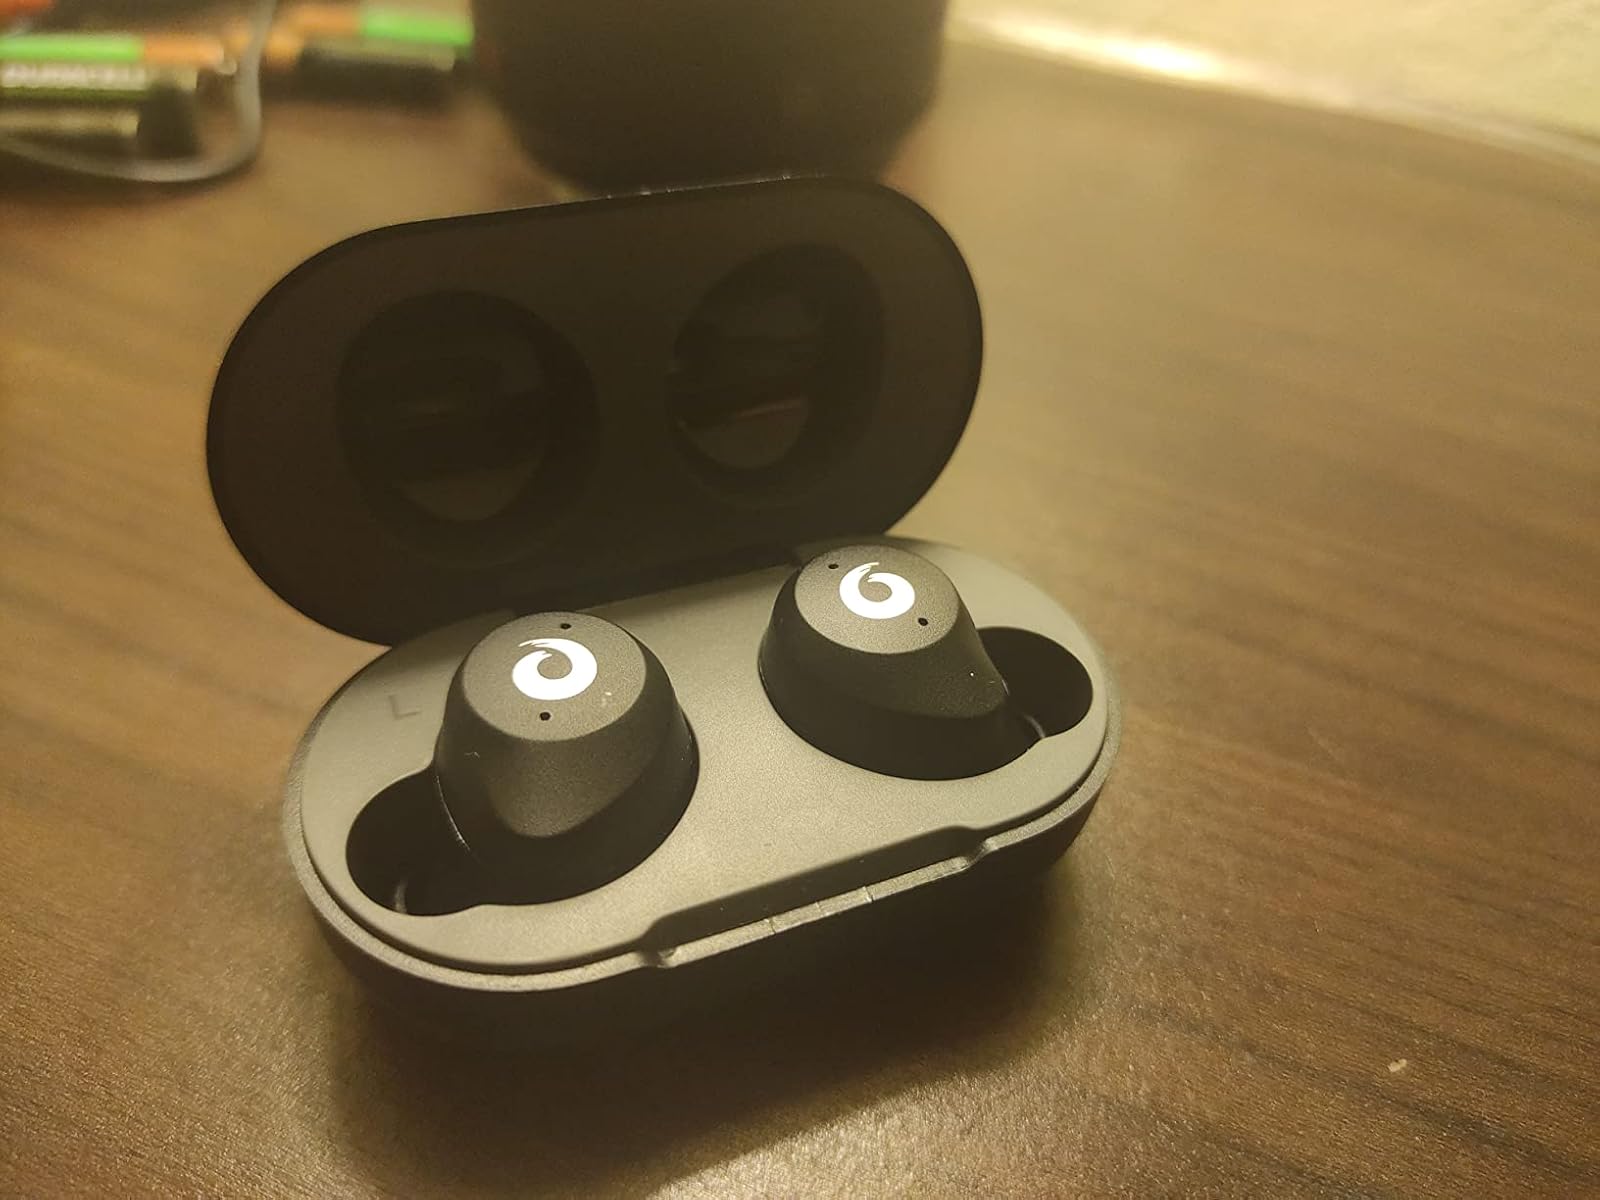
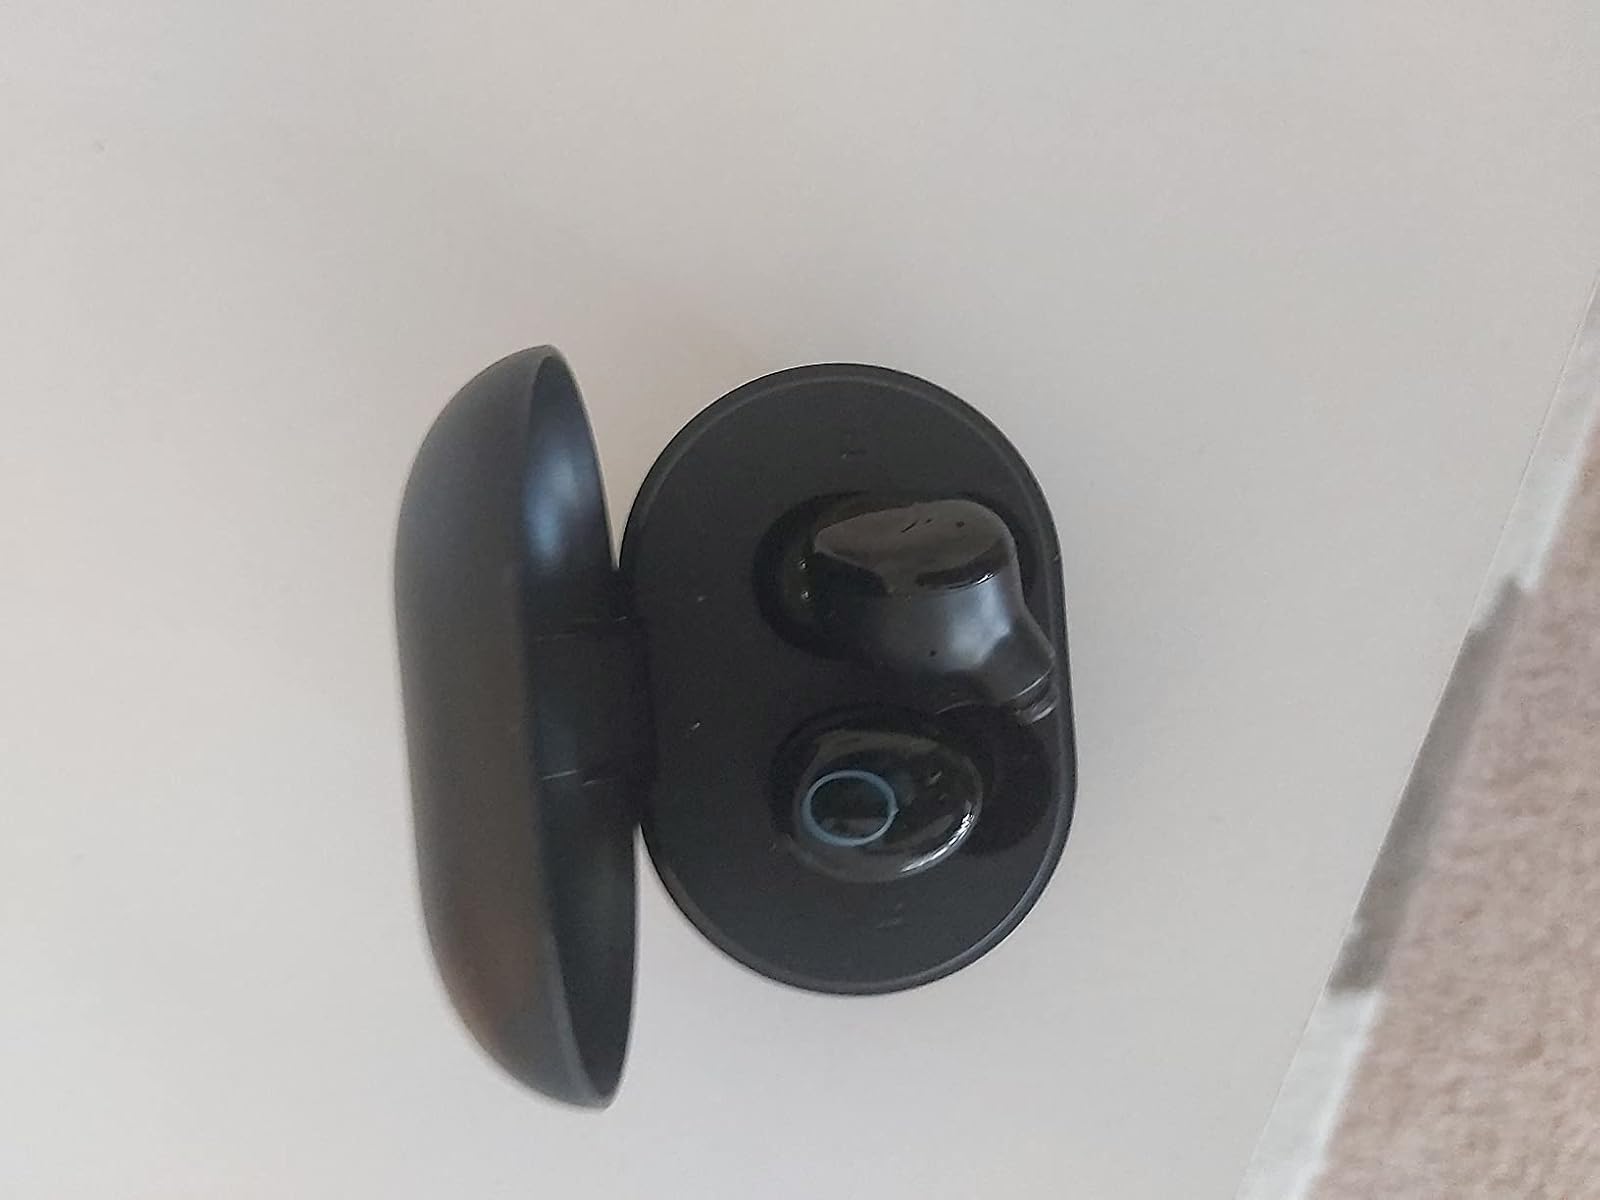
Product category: earbuds
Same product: no